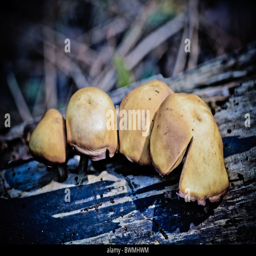
a group of mushrooms sit in a row on a wooden log